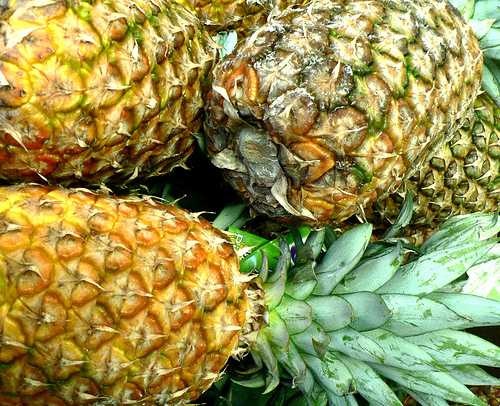
Label: Pineapple